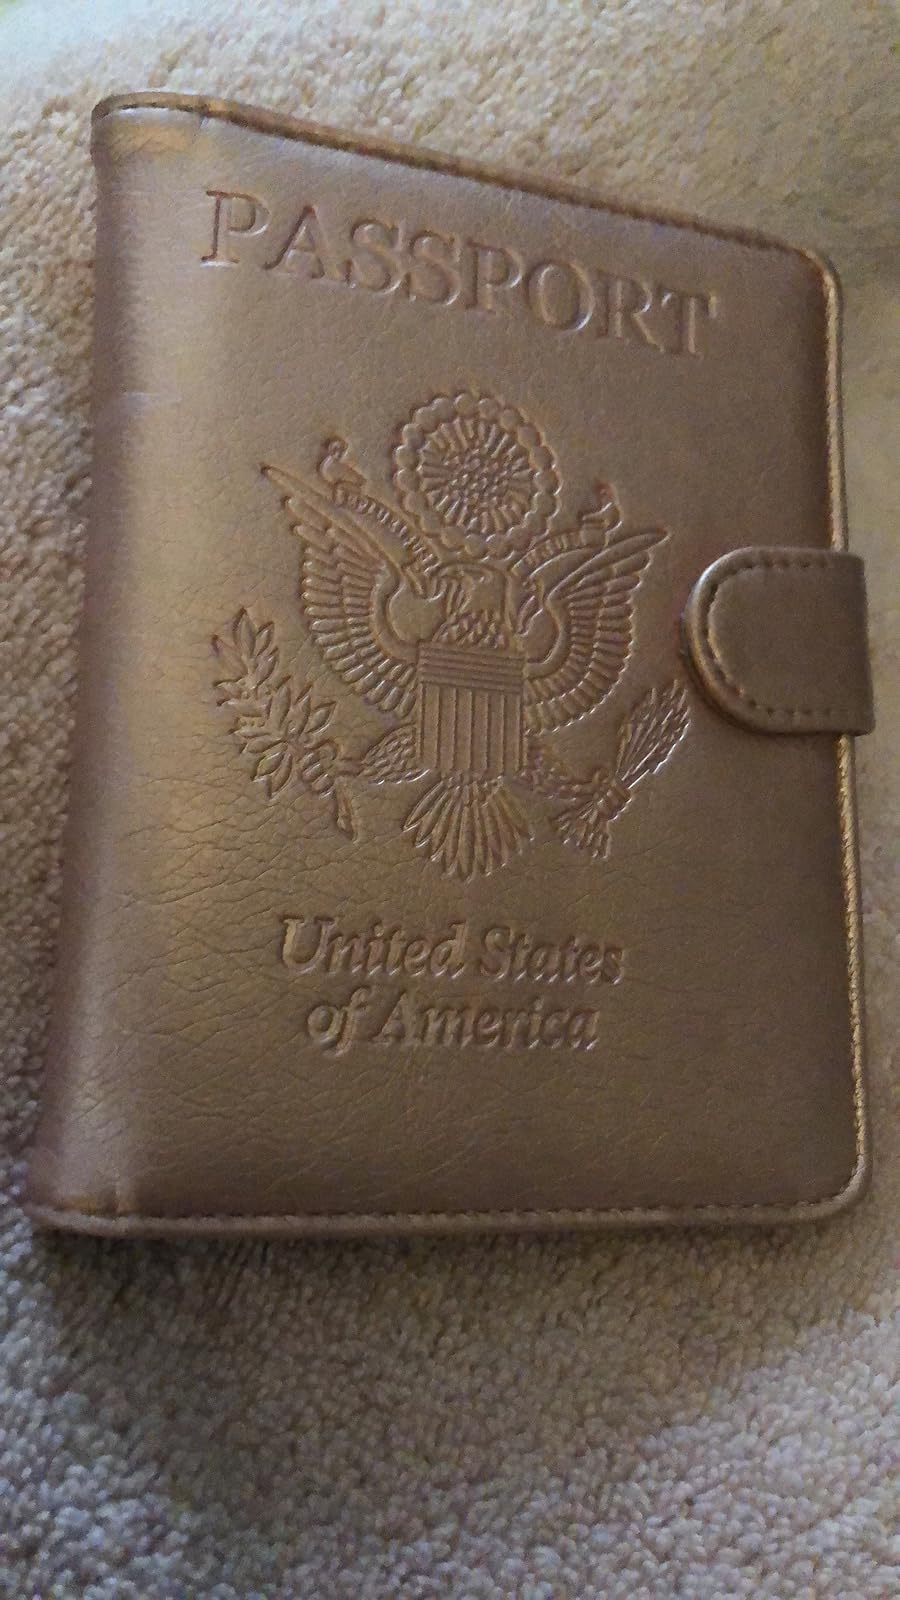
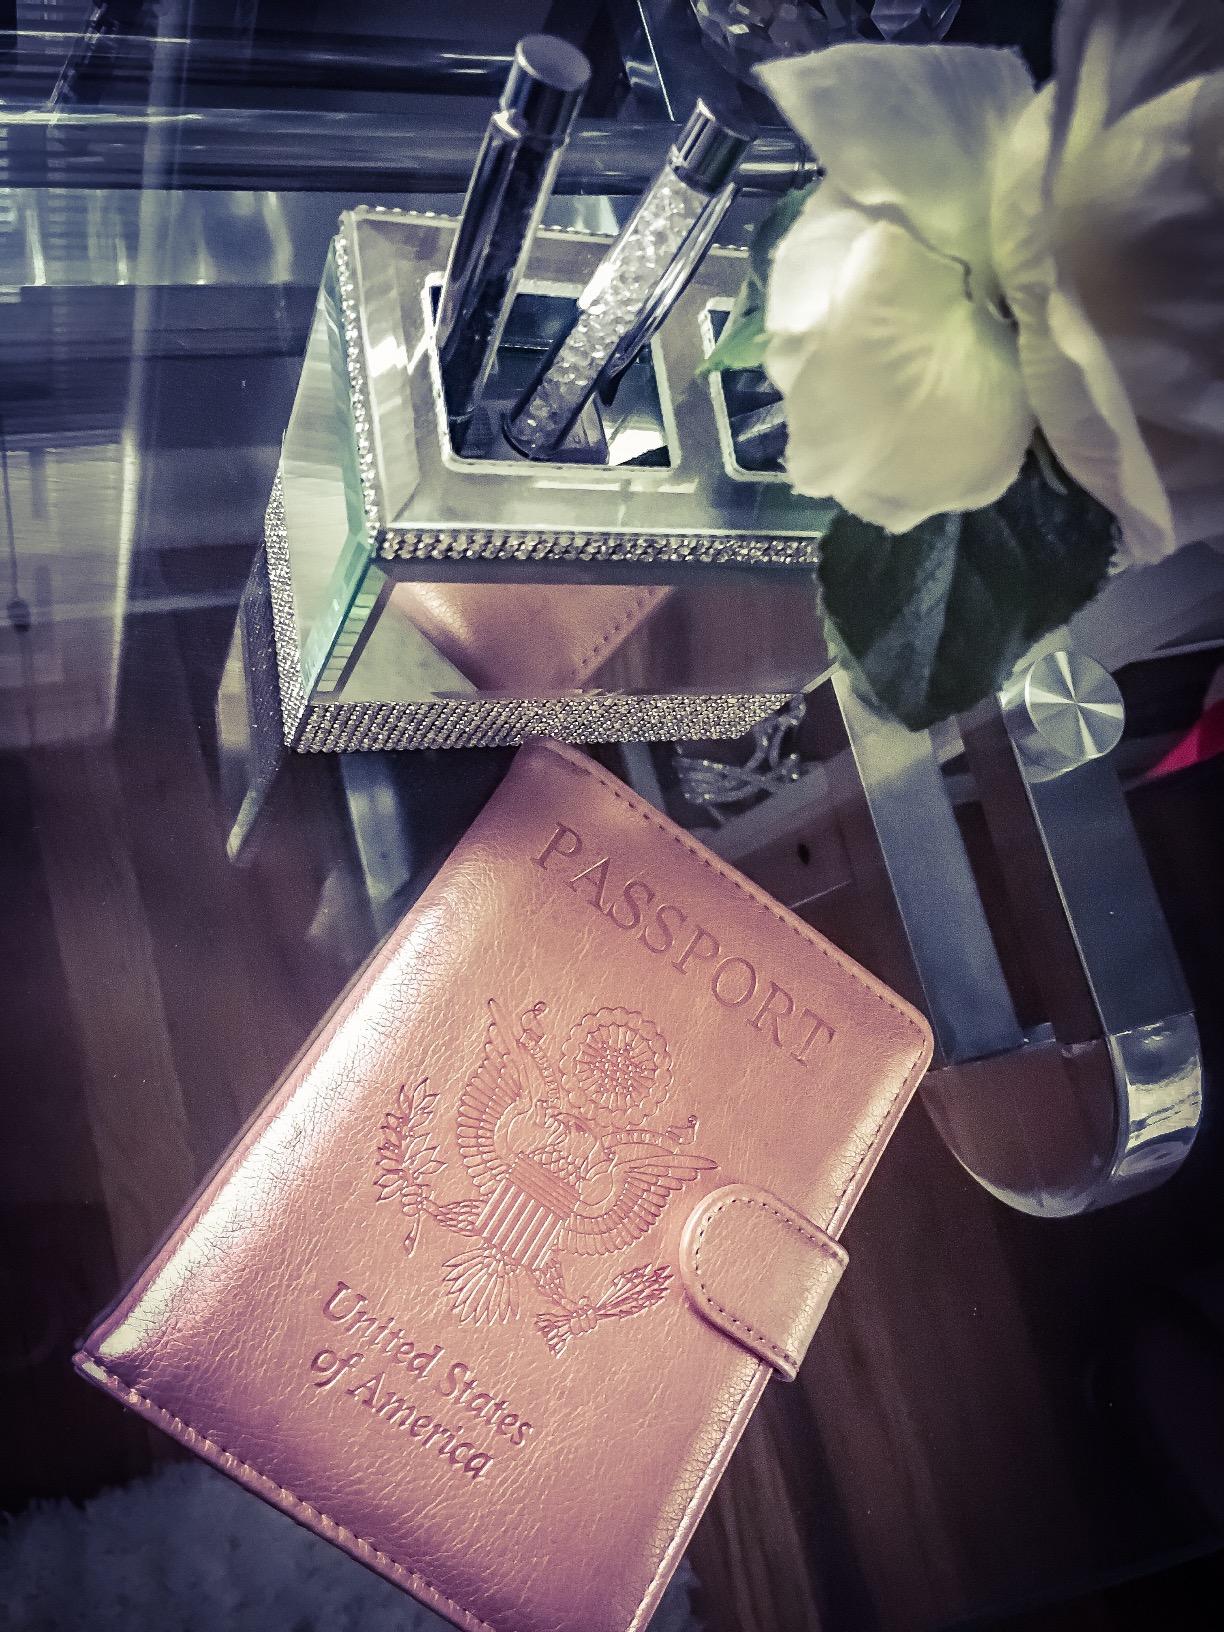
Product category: accessories_wallet
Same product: yes